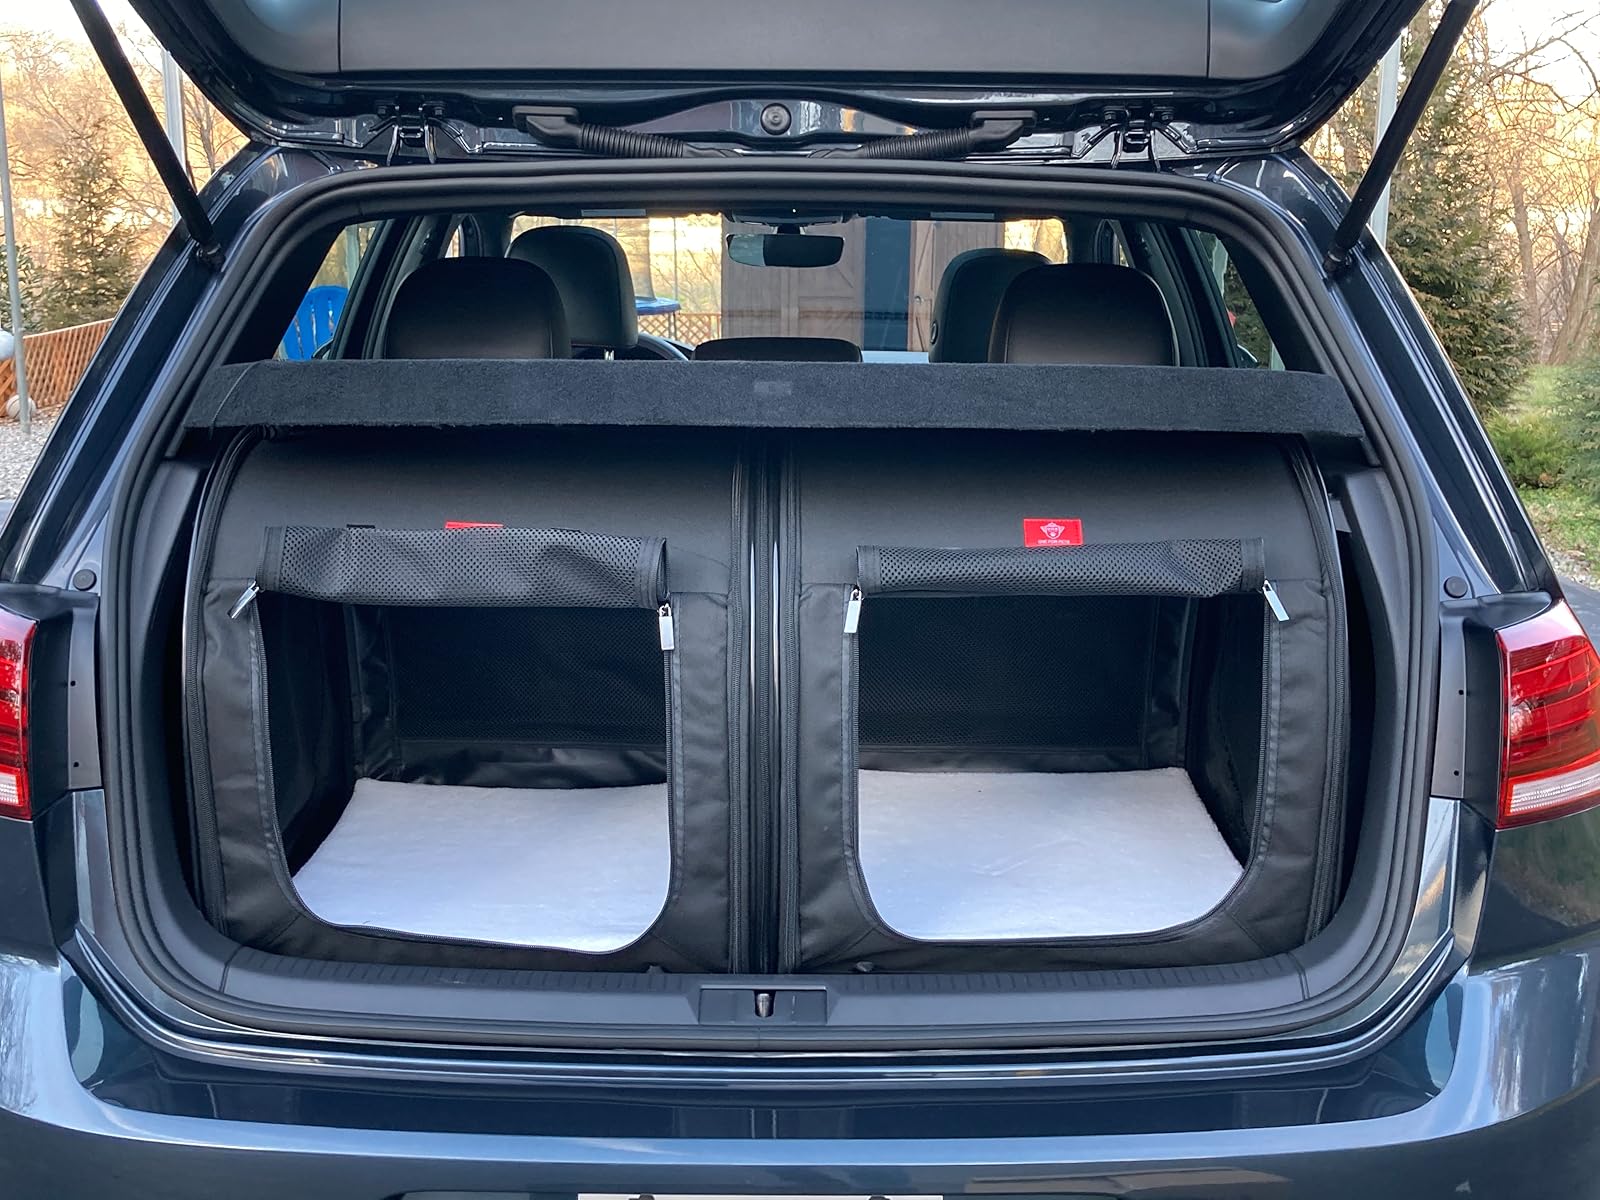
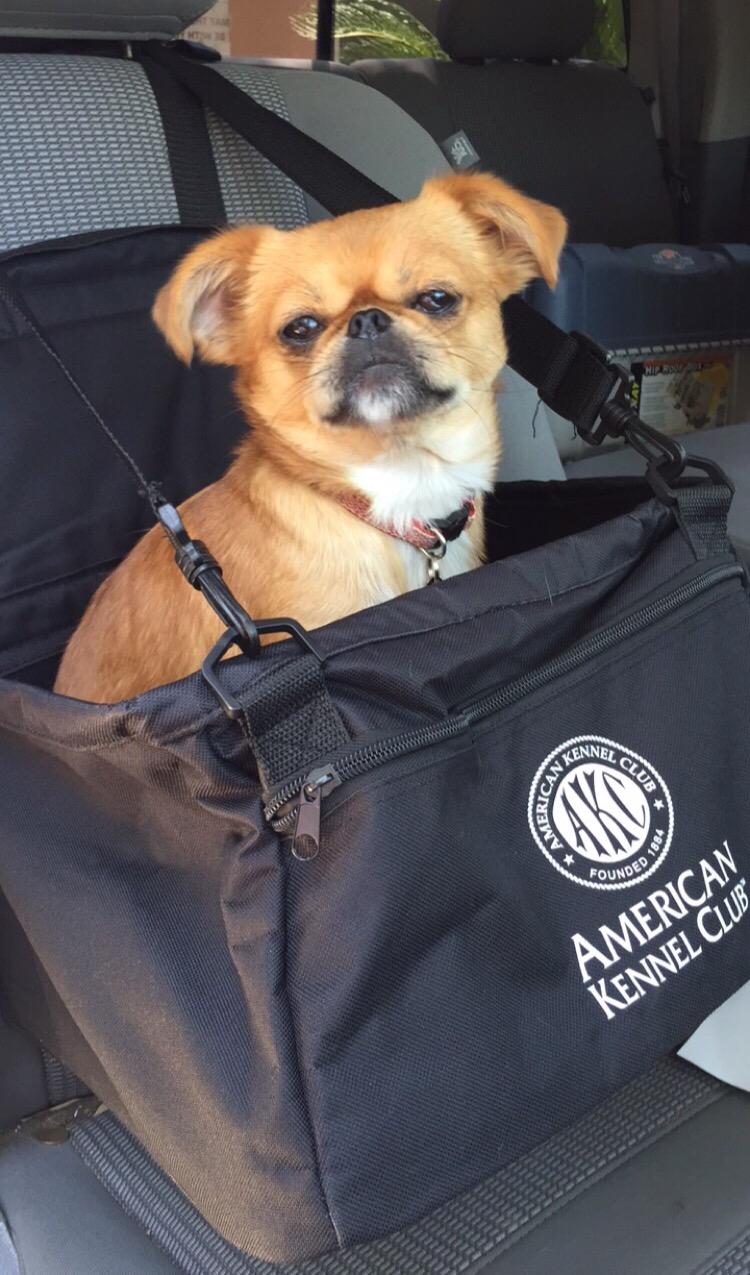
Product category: items_kennel
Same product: no